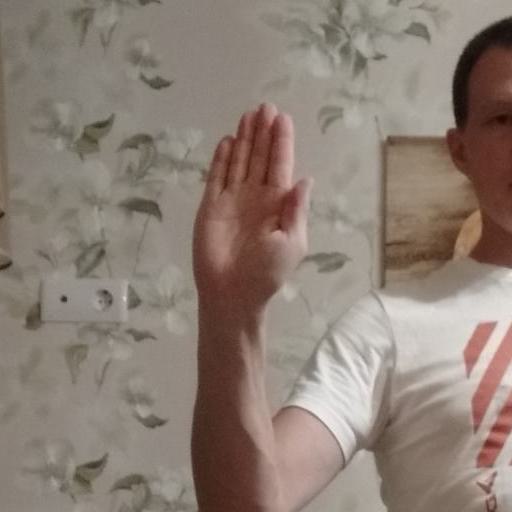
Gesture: stop